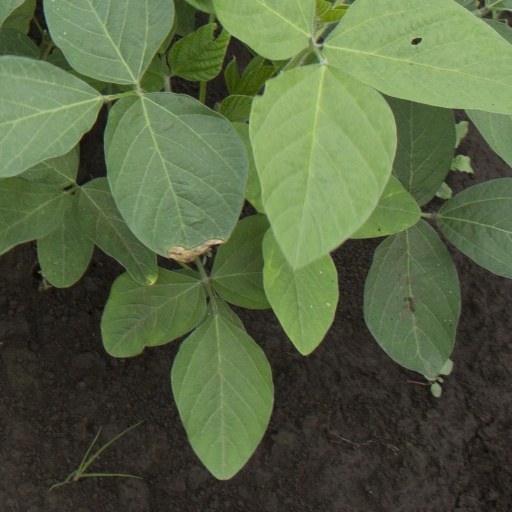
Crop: soybean